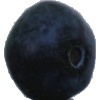
Label: Blueberry 1